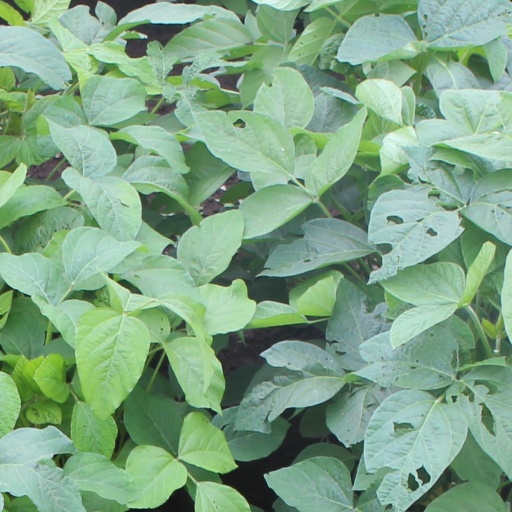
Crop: soybean